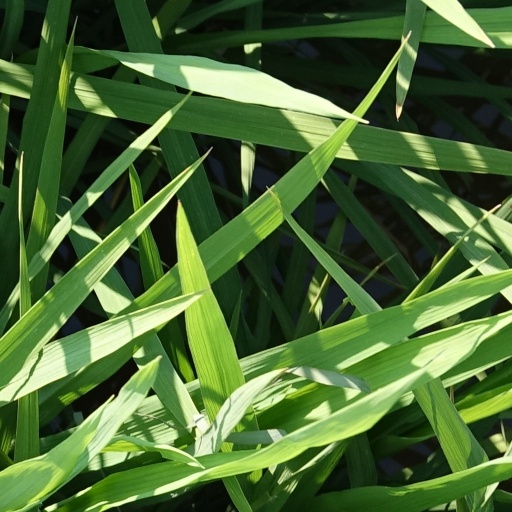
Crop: rice